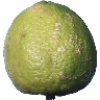
Label: limes